March Fong Eu

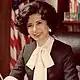

March Fong Eu (March 29, 1922 – December 21, 2017) was an American diplomat and politician who served as the 24th secretary of state of California for five terms from 1975 to 1994. A member of the Democratic Party, she served in the California State Assembly from 1967 to 1974 and later as the United States ambassador to Micronesia under Bill Clinton from 1994 to 1996.